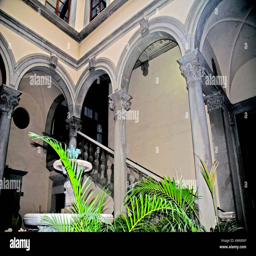
painting artist when he lived